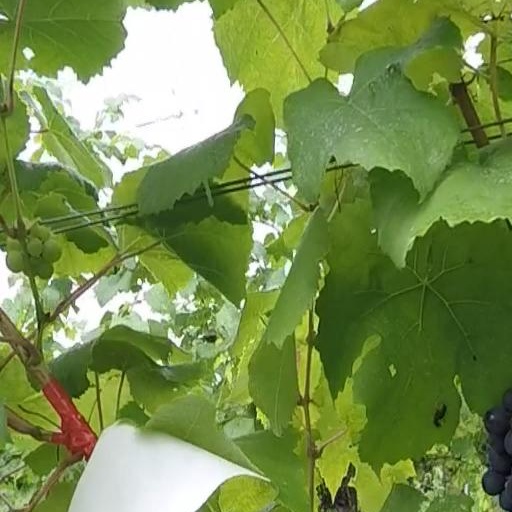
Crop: grape